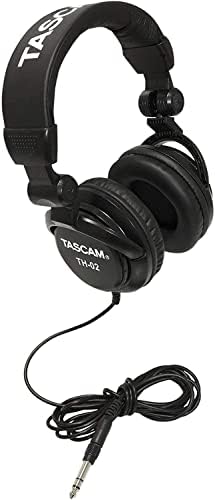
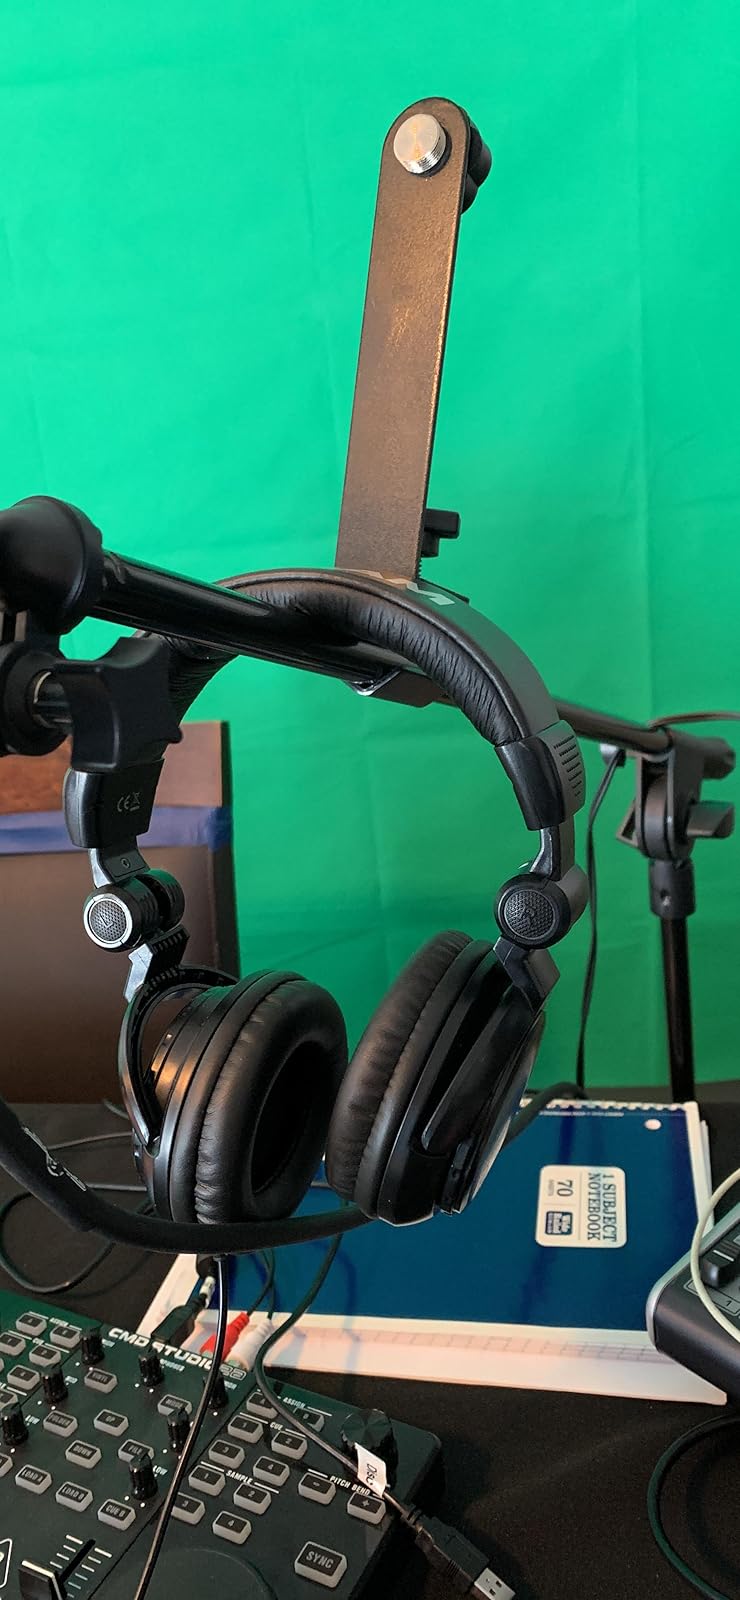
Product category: headphones
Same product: yes